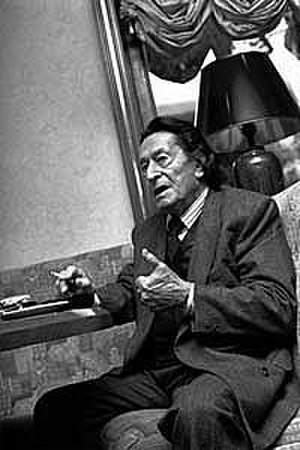
Min onkel fra Amerika
Henri Laborit, hvis arbejde filmen delvist handler om.
Min onkel fra Amerika er en fransk film fra 1980, der er instrueret af Alain Resnais.